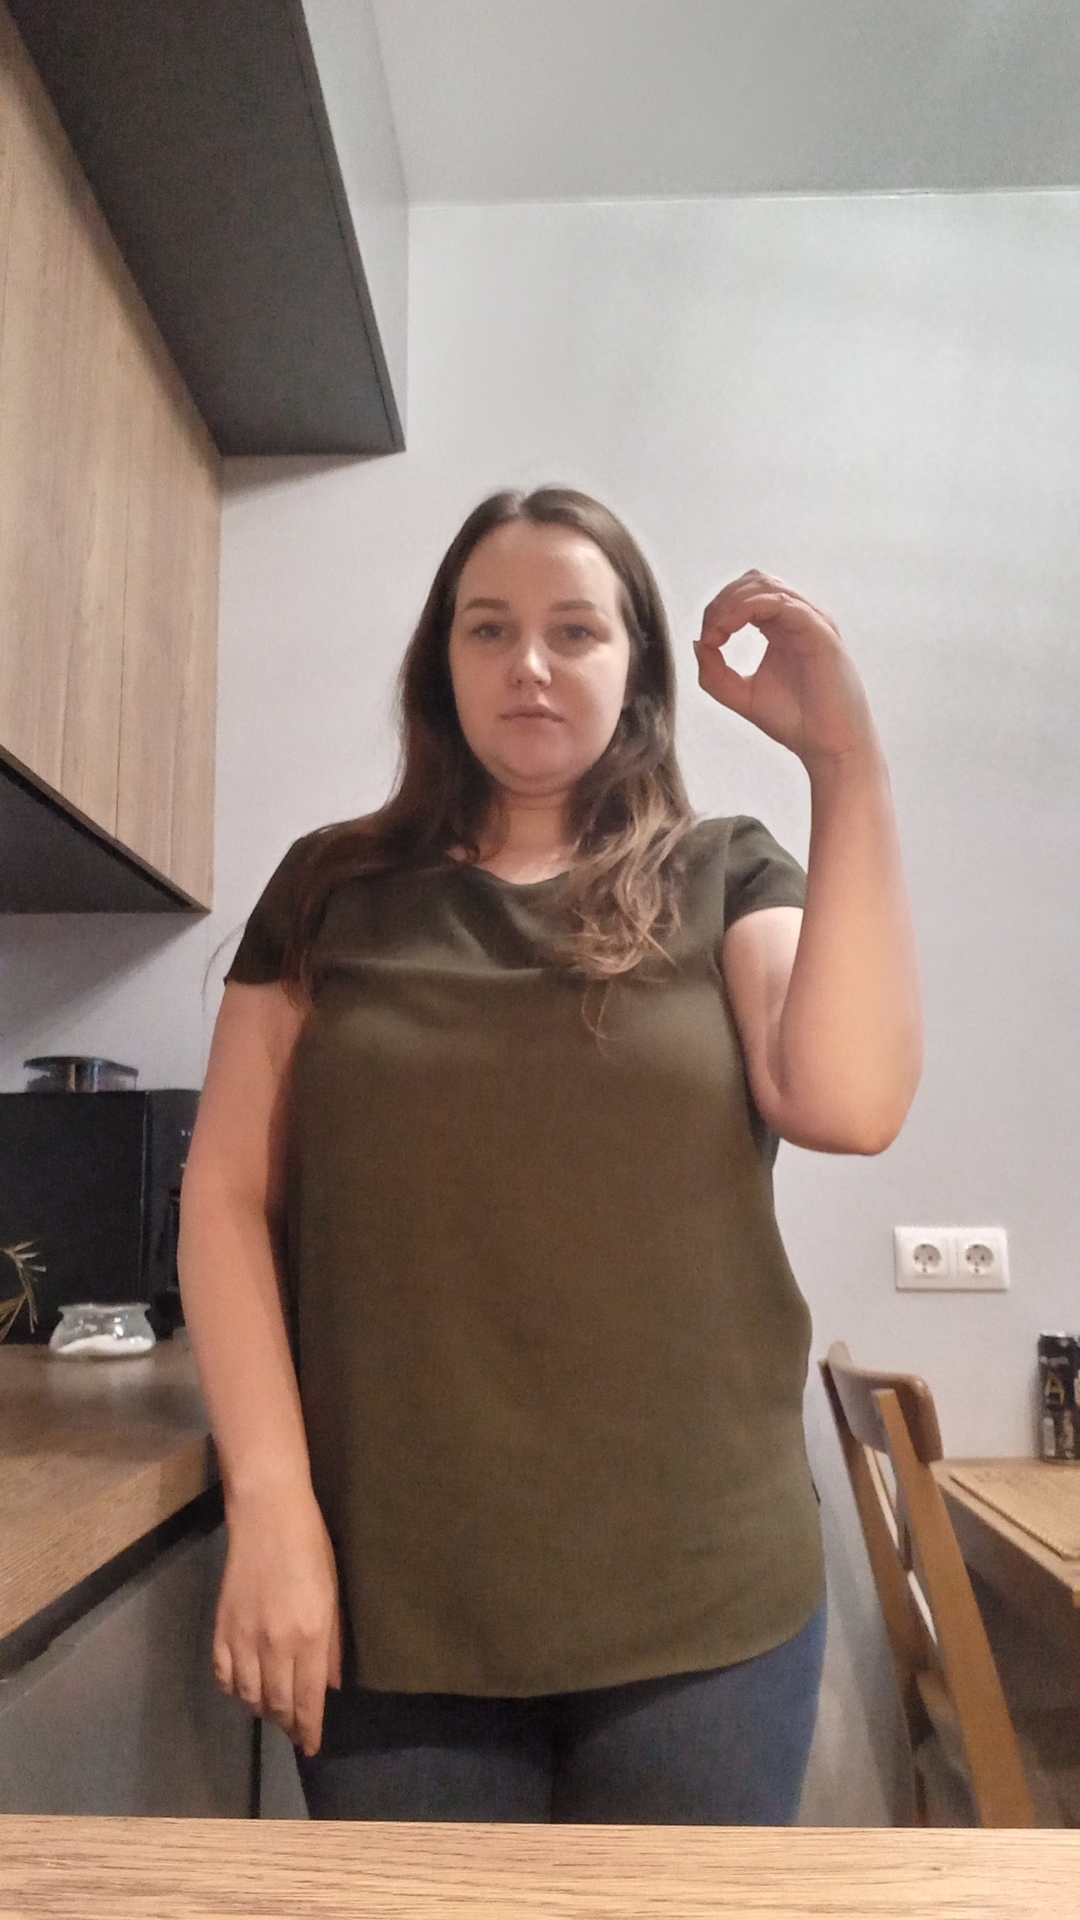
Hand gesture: grip